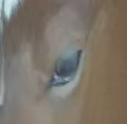
Face region: eyes (orbital_tightening_and_eye_area)
Pain indicator: not_present